Iso Lele

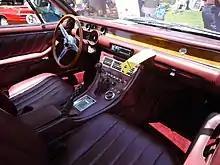
Interior

The interior was upholstered in leather and came with creature comforts like air conditioning and electric windows along with plush carpeting. The speedometer and tachometer were placed behind the steering column while an additional four gauges were present on the centre console which consisted of an ammeter, fuel gauge and water and oil temperature gauges. The car came with a hidden headlamp styling with popup covers partially covering the quad headlamp units when not in use.